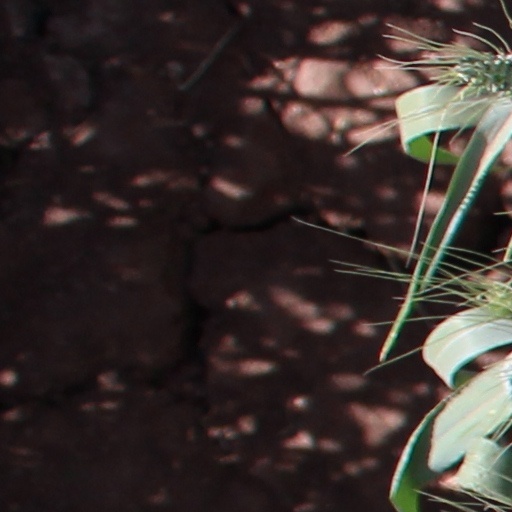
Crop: wheat